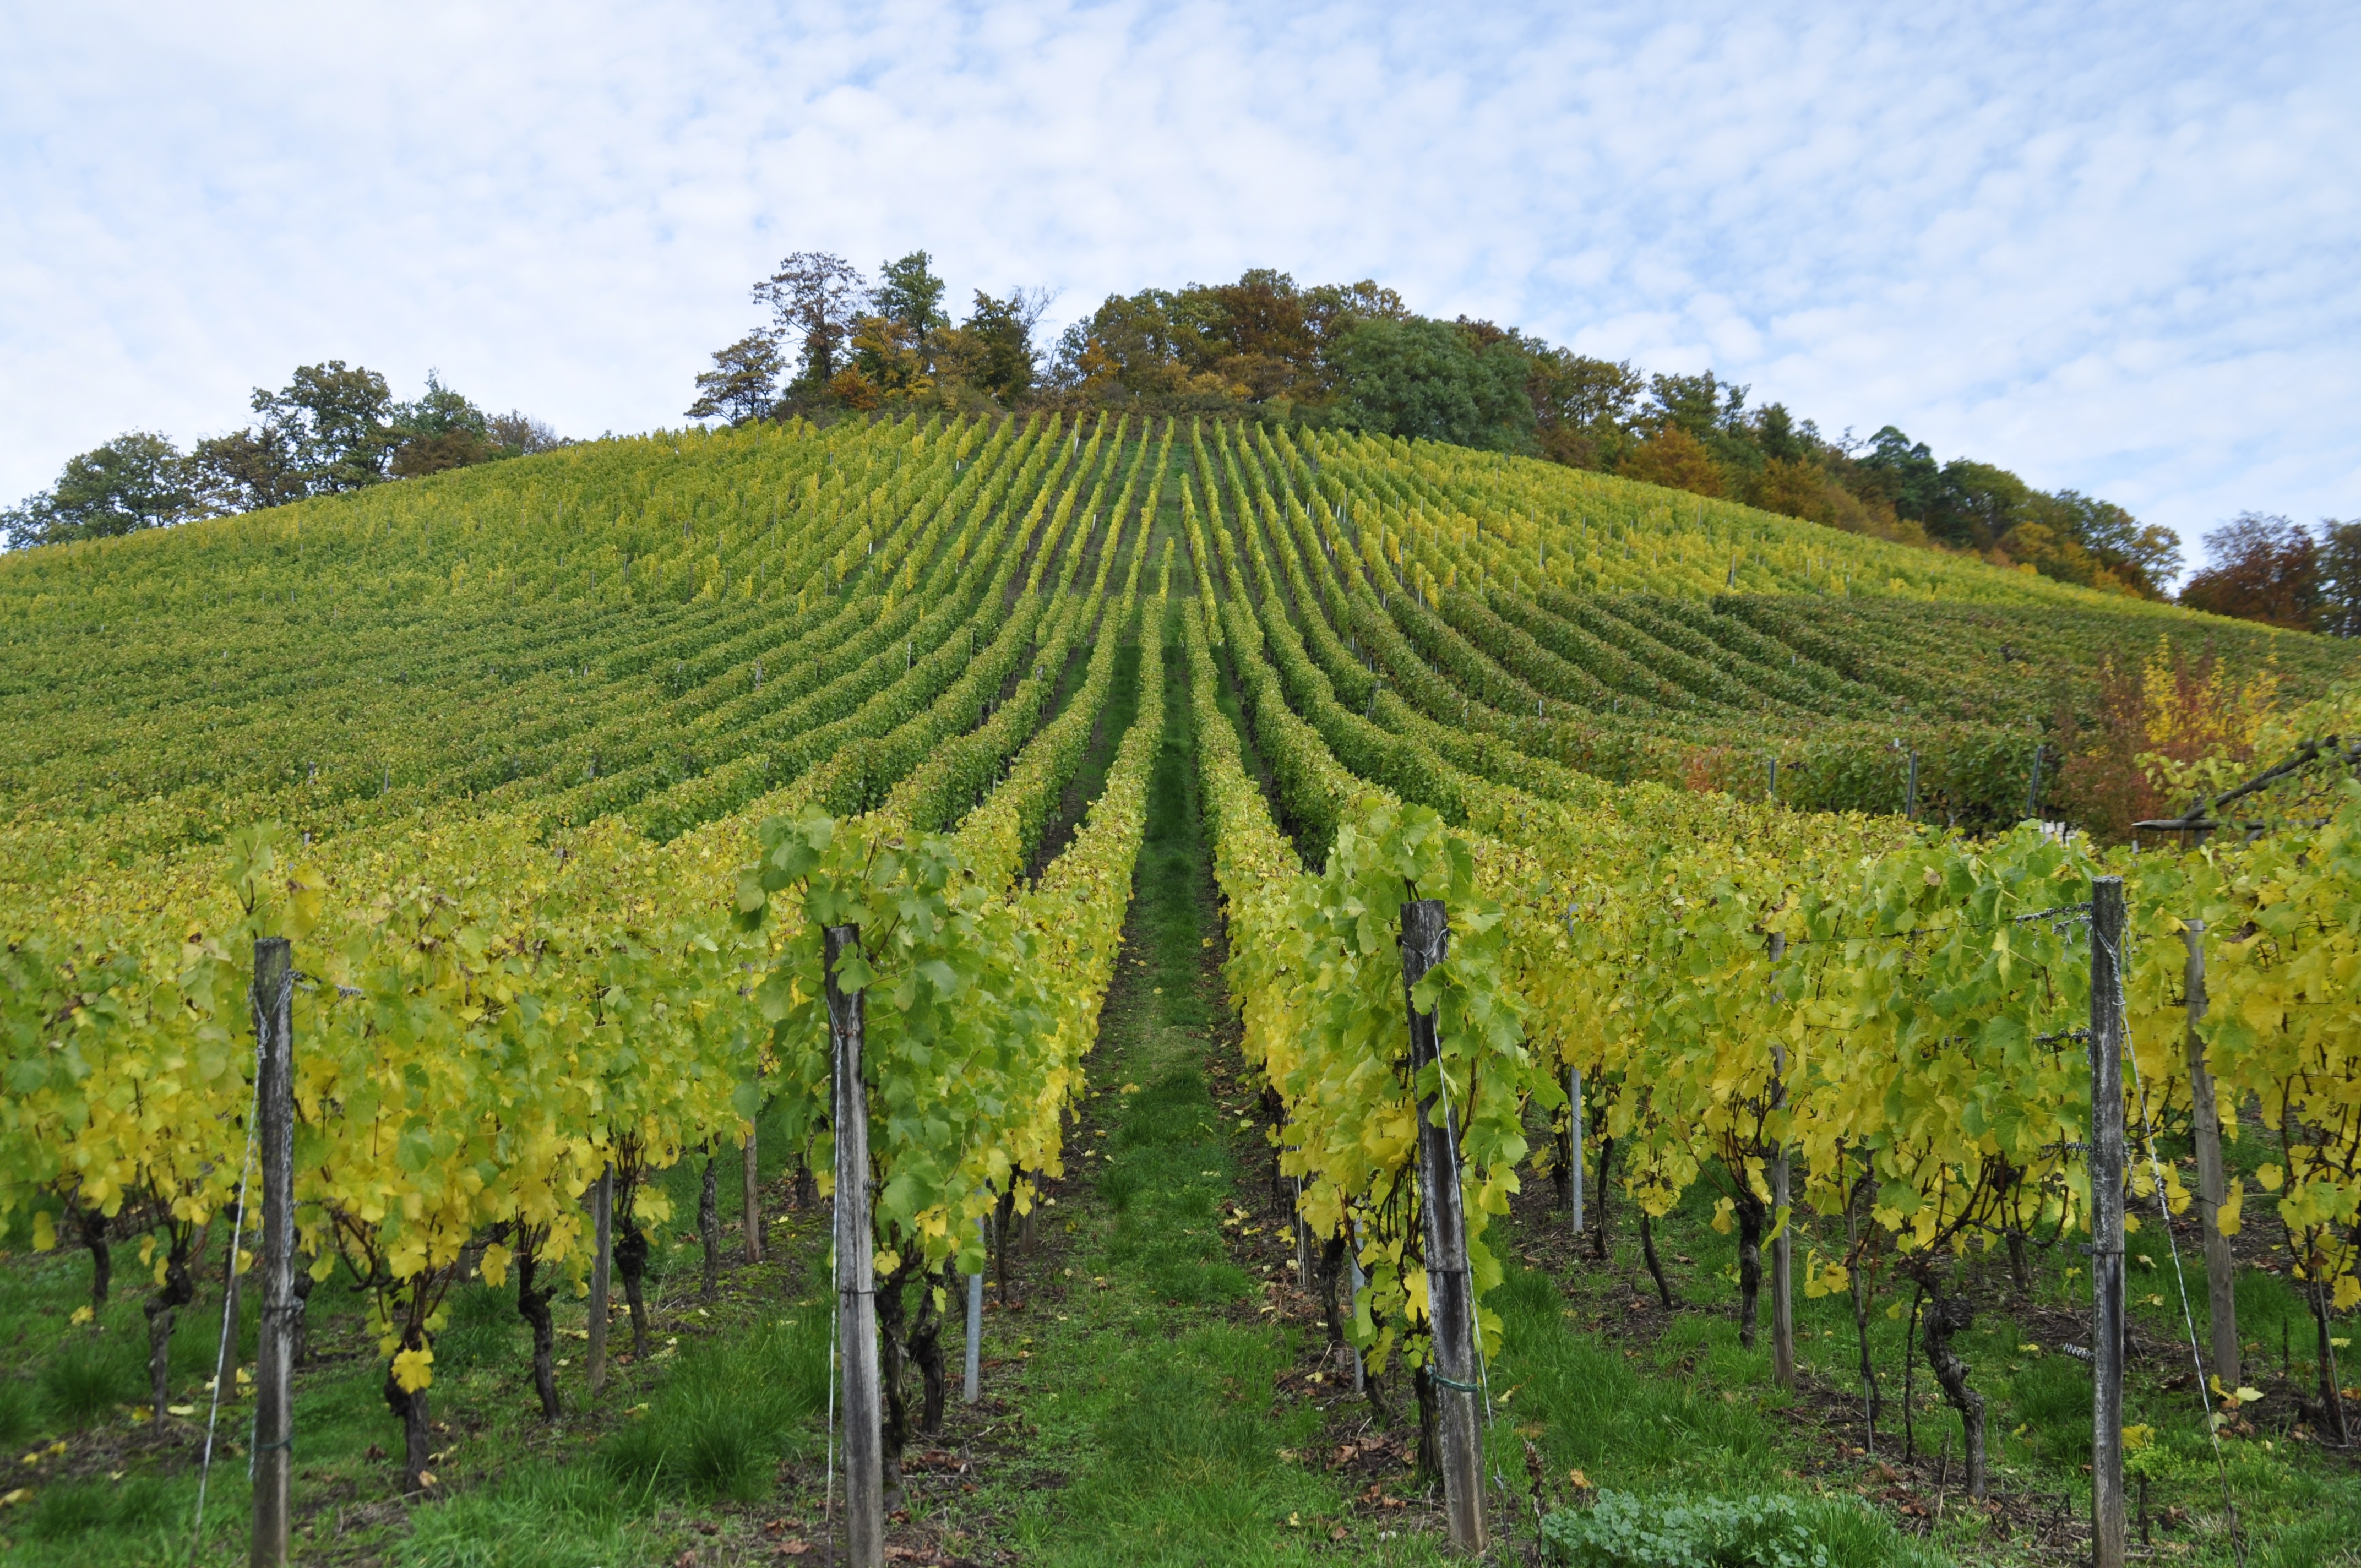
vineyard, field, produce, crop, agriculture, shrub, plantation, autumn colours, enz, sternenfels